Excelsior Brigade

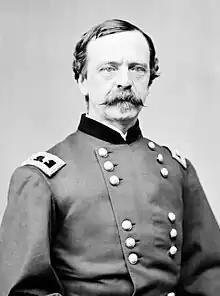
Daniel E. Sickles raised and organized much of what became the Excelsior Brigade

At the outbreak of the Civil War, the controversial Sickles desired to repair his public image, which had been marred by the shooting death of his wife's paramour, Philip Barton Key. Sickles was active in raising thousands of recruits from around New York City for service in the United States volunteers in May 1861 under the authority of the War Department. The first of Sickles' regiments mustered into service on June 20, 1861. Subsequently, he was appointed as the colonel of one of the four full regiments he organized. Later, Sickles was promoted to brigadier general of volunteers in September 1861, taking command of the brigade.